Deerfoot-Bad Meat

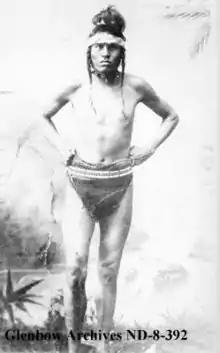
Deerfoot - Bad Meat (Appi-Ka-ees) c.1880 courtesy Glenbow Archives

Deerfoot-Bad Meat or Api-kai-ees meaning "scabby dried meat" or "bad meat" (born 1864 - 1897) was a Siksika runner from Western Canada whose most noted achievement was winning the 1886 Calgary Star-Rink Endurance Race.